2005 Seattle Seahawks season

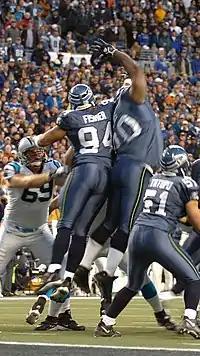
Seattle block a Carolina extra point in the Championship game, January 22, 2006

On January 22, 2006, the team clinched its first Super Bowl berth in franchise history, with a commanding 34–14 win over the Carolina Panthers. Seattle completely dominated the game from start to finish, racking up 393 total yards to Carolina's 212, and out-rushing Carolina 190 – 36. Seattle's defense intercepted Jake Delhomme 3 times, and DT Rocky Benard recorded 2 sacks. Shaun Alexander rushed for 134 yards on 34 attempts and 2 TD's. Matt Hasselbeck went 20 out of 28 for 219 yards and 2 TD's. The Seahawks stormed out to a 17–0 lead before the Panthers' Steve Smith returned a punt 59 yards for a TD, making the score 17–7. Entering the third quarter with 20–7 lead, Seattle took the opening possession of the 2nd half and scored on a Matt Hasselbeck to Bobby Engram TD pass. Midway through the 4th quarter Shaun Alexander added a 1-yard TD run to make it 34–7, putting the game away. With this win, Seattle finished the season a perfect 10–0 at home.